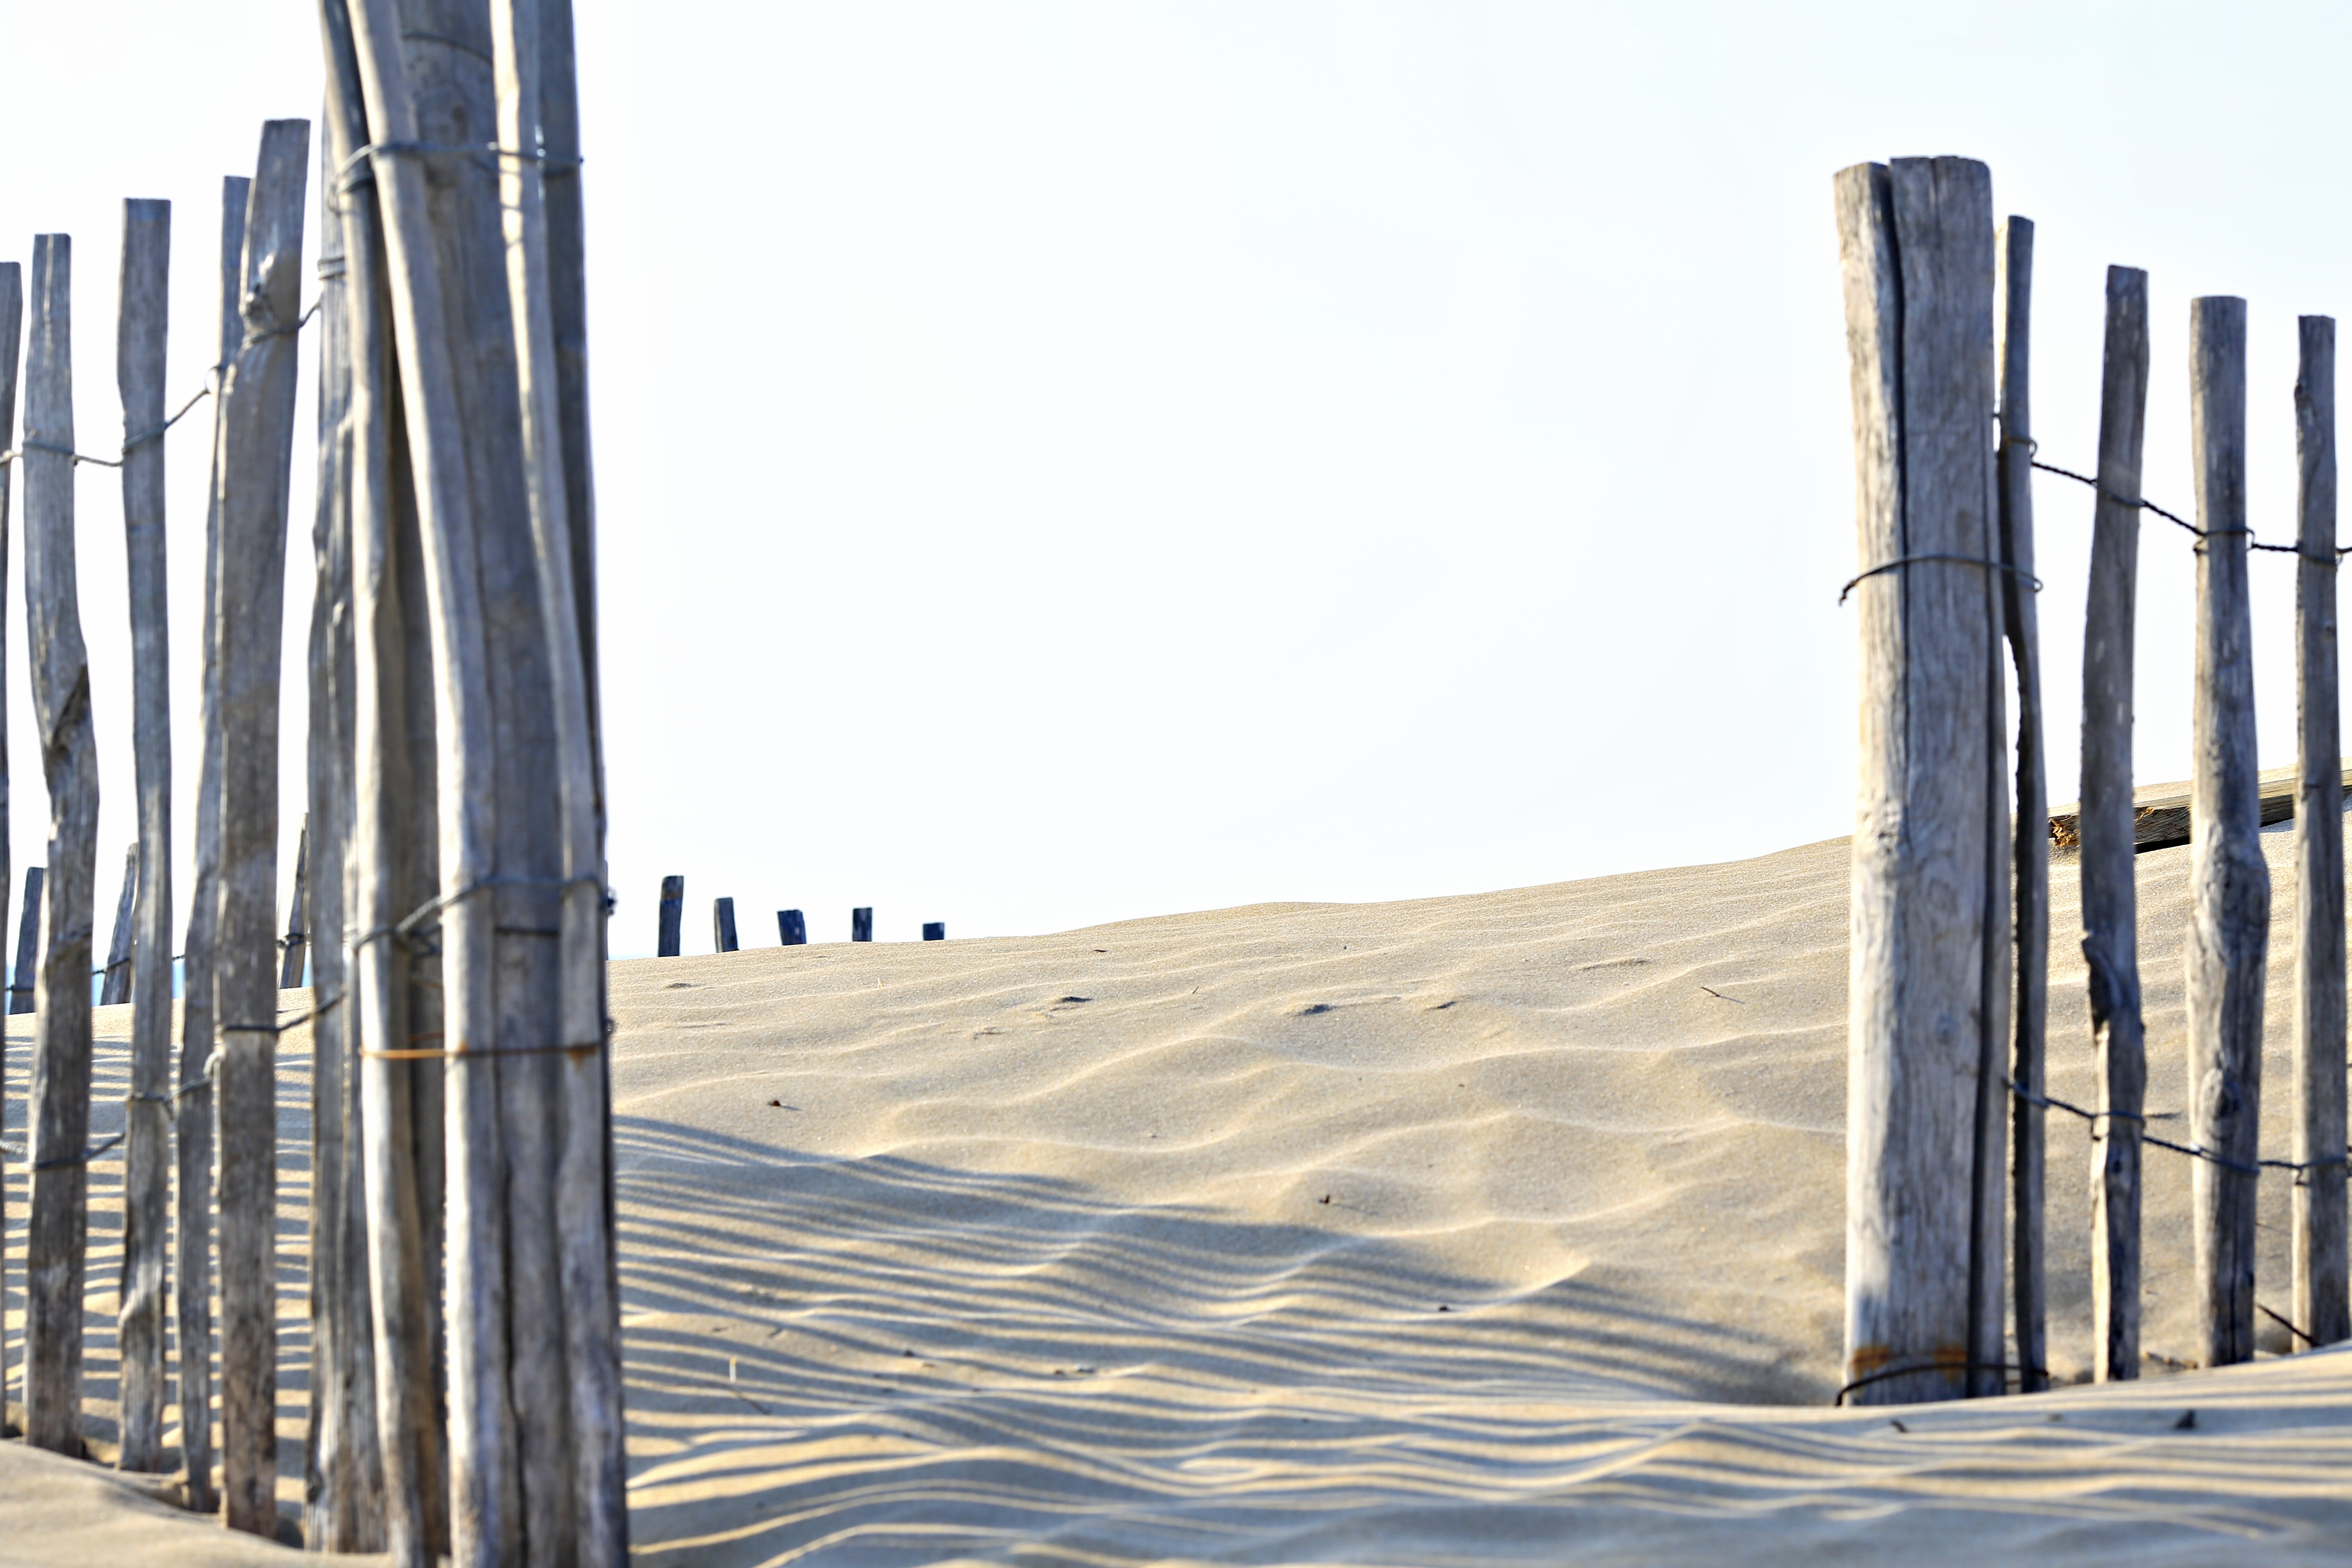
beach, sea, sand, winter, fence, structure, wood, wind, roof, wall, summer, material, closing, palisade, outdoor structure